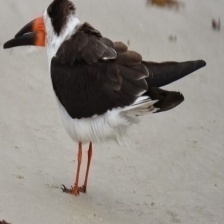
Species: BLACK SKIMMER
Scientific name: RYNCHOPS NIGER